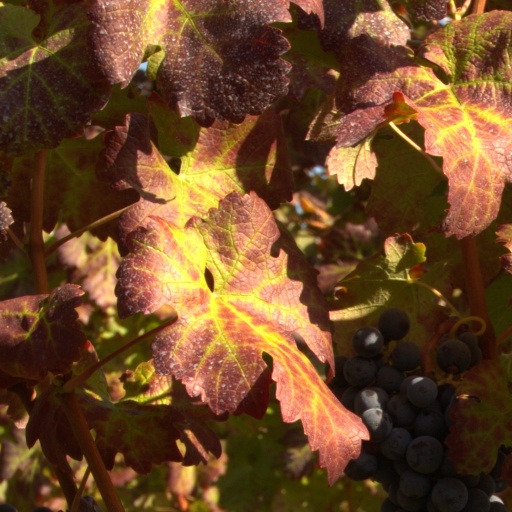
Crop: grape